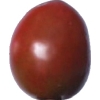
Label: images